Lilyvale, Queensland (Toowoomba Region)

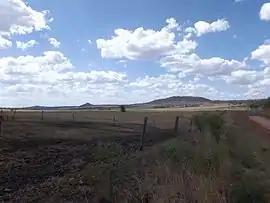
Fields along Kingsthorpe Haden Road, 2014

Lilyvale is a locality in the Toowoomba Region local government area on the Darling Downs in southern Queensland, Australia. In the , Lilyvale had a population of 45 people.